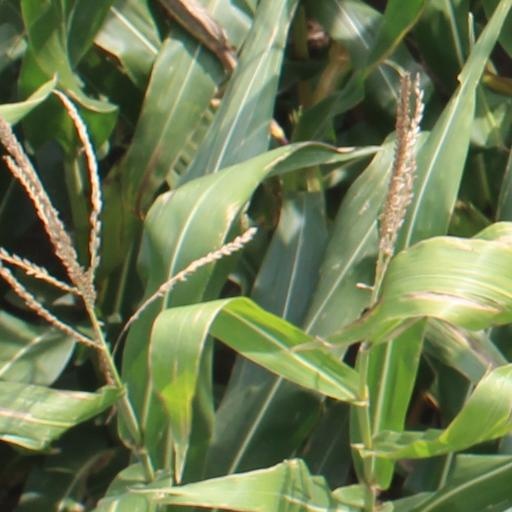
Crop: maize; corn